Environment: lab
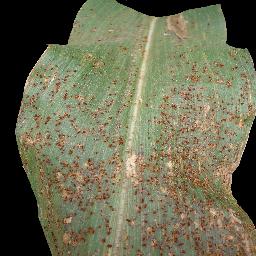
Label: common_rust